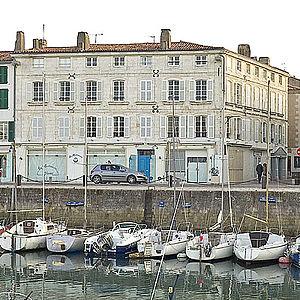
Maison familiale de Nicolas Baudin à Saint Matin de Ré - Île de Ré Photo issue de ma banque d'images personnelle www.imagesdile.com Pep.per
Nicolas Thomas Baudin, né le 17 février 1754 à Saint-Martin-de-Ré et mort le 16 septembre 1803 à l'Île Maurice est un marin, capitaine, cartographe et explorateur français.